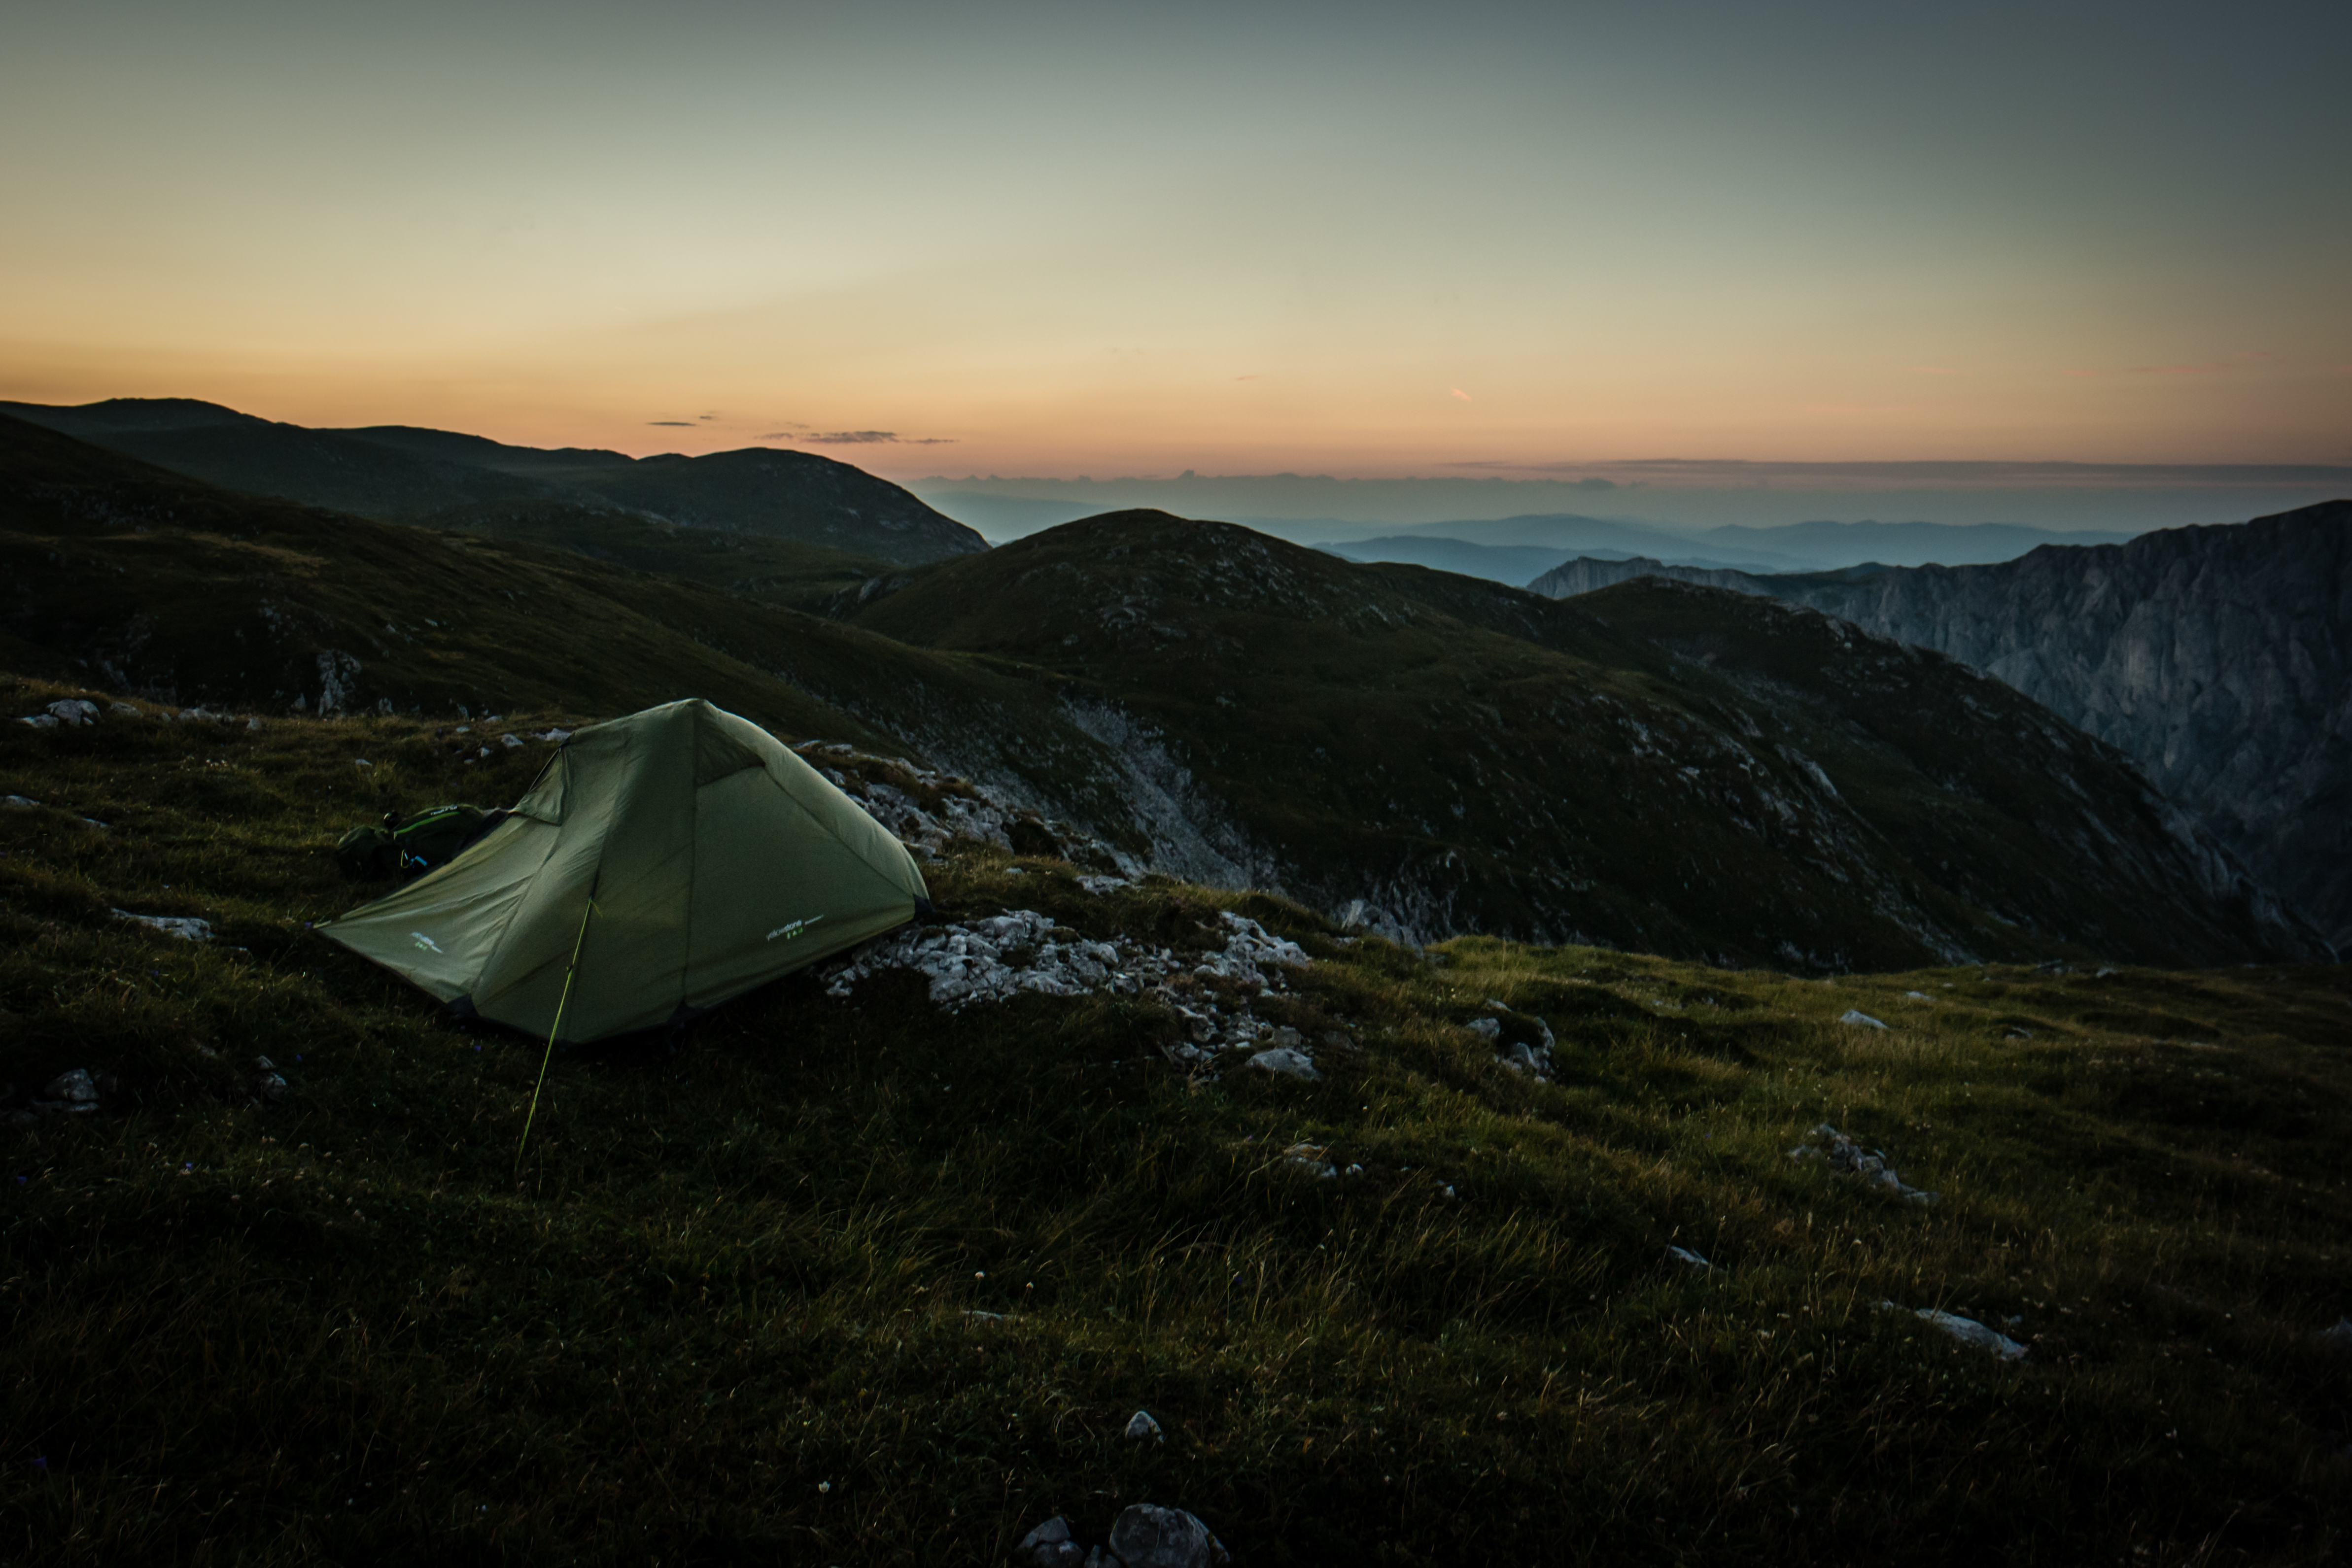
landscape, sea, coast, nature, rock, horizon, wilderness, mountain, snow, cloud, sky, sun, sunrise, sunset, hiking, photography, sunlight, morning, hill, lake, hour, view, dawn, mountain range, stone, dusk, evening, orange, golden, reflection, weather, camping, terrain, tent, austria, rocks, outside, clouds, samsung, trekking, mountains, alps, berg, wide, angle, samyang, alpen, berge, aussicht, natur, felsen, steine, steiermark, sterreich, styria, himmel, wolken, morgen, amateur, wandern, nx300, goldene, stunde, weitwinkel, aflenz, aflenzer, staritzen, hochschwab, zelt, zelten, landform, atmospheric phenomenon, mountainous landforms